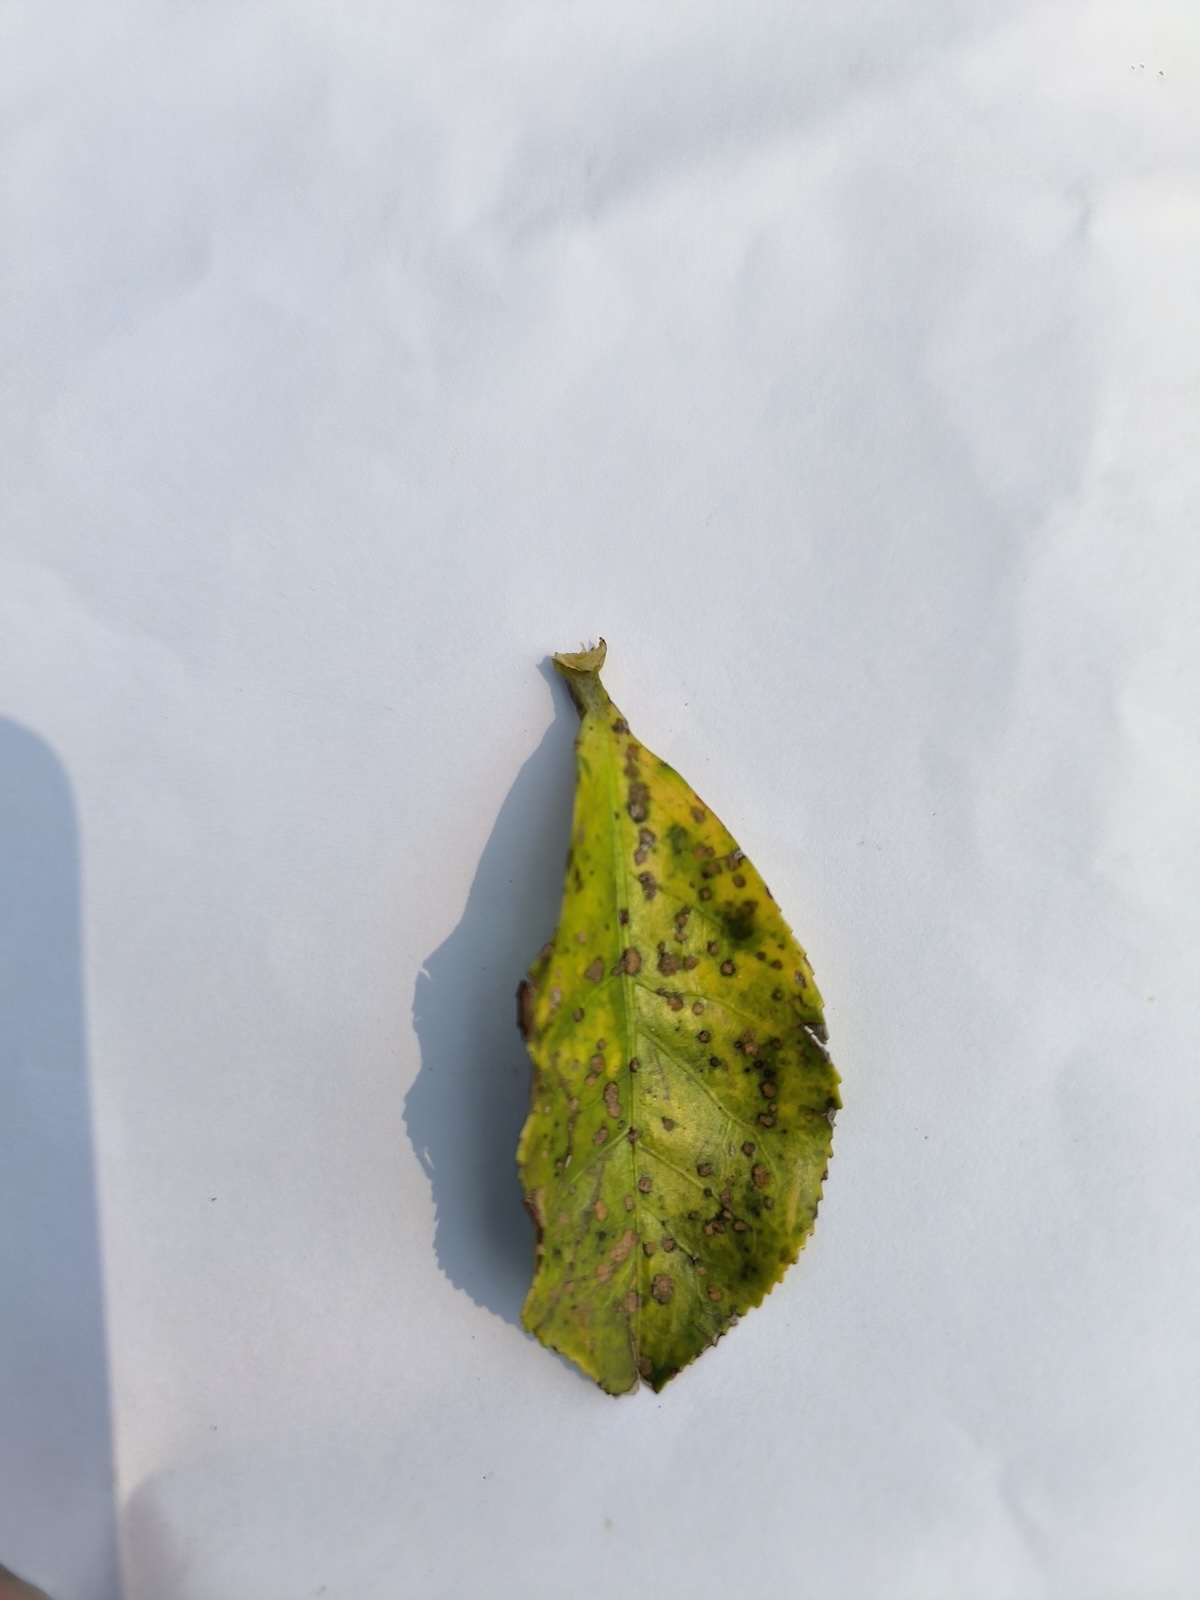
Label: Tea algal leaf spot